River Ock, Surrey

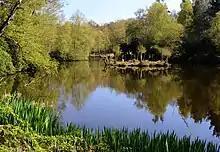
A Spring view of Sweetwater Pond Witley

The river has two great sources in the west of Hambledon and two similar sources in the east of the parish of Witley. The coalescence is north of a zone of gently north-sloping land forming Wheelerstreet, Enton Green and the little manor of Tuesley. For centuries the latter comprised a very modest house and farmstead, dwarfed by the adjacent Busbridge Park, the stream of which drains Busbridge Lakes, the former mid and lower fish ponds, the upper one having been drained on becoming part of that stream.